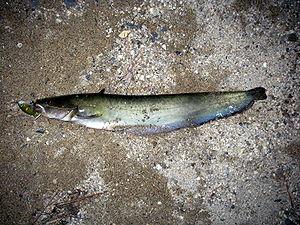
Les silures forment un genre de poissons d'eau douce de la famille des Siluridae. On compte aujourd'hui 16 espèces identifiées de silures, dont la plus connue est le silure glane.